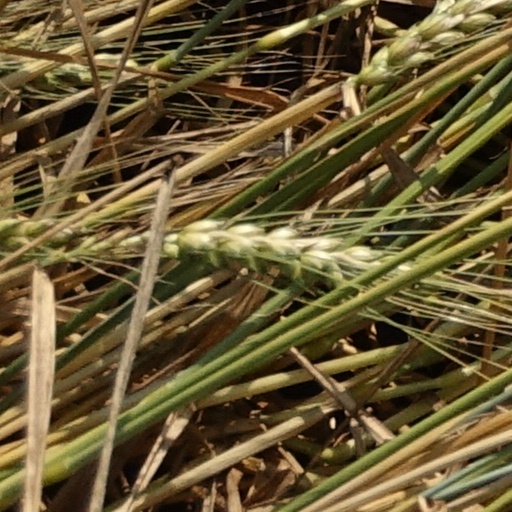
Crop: wheat